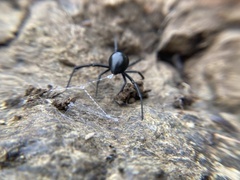
Species: Lactrodectus_hesperus